Lada Izhevsk

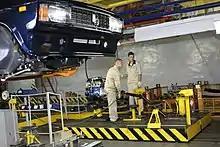
IzhAvto in 2010

In the 1990s production declined due to a lack of financing and improper managerial practices, and by 1999 the plant was producing fewer than 10,000 vehicles a year. The company became an independent subsidiary of the weapons manufacturer Izhmash in 1996, when it was established as a separate company named DAO "Izhmash-Avto". It was ultimately acquired by the SOK Group in 2000. By 2003, the plant produced 94,200 cars including the Zhiguli and the Izh Oda. The Kia Spectra sedan was produced for the Korean carmaker under a 2005 partnership agreement. IzhAvto filed for bankruptcy in 2009.